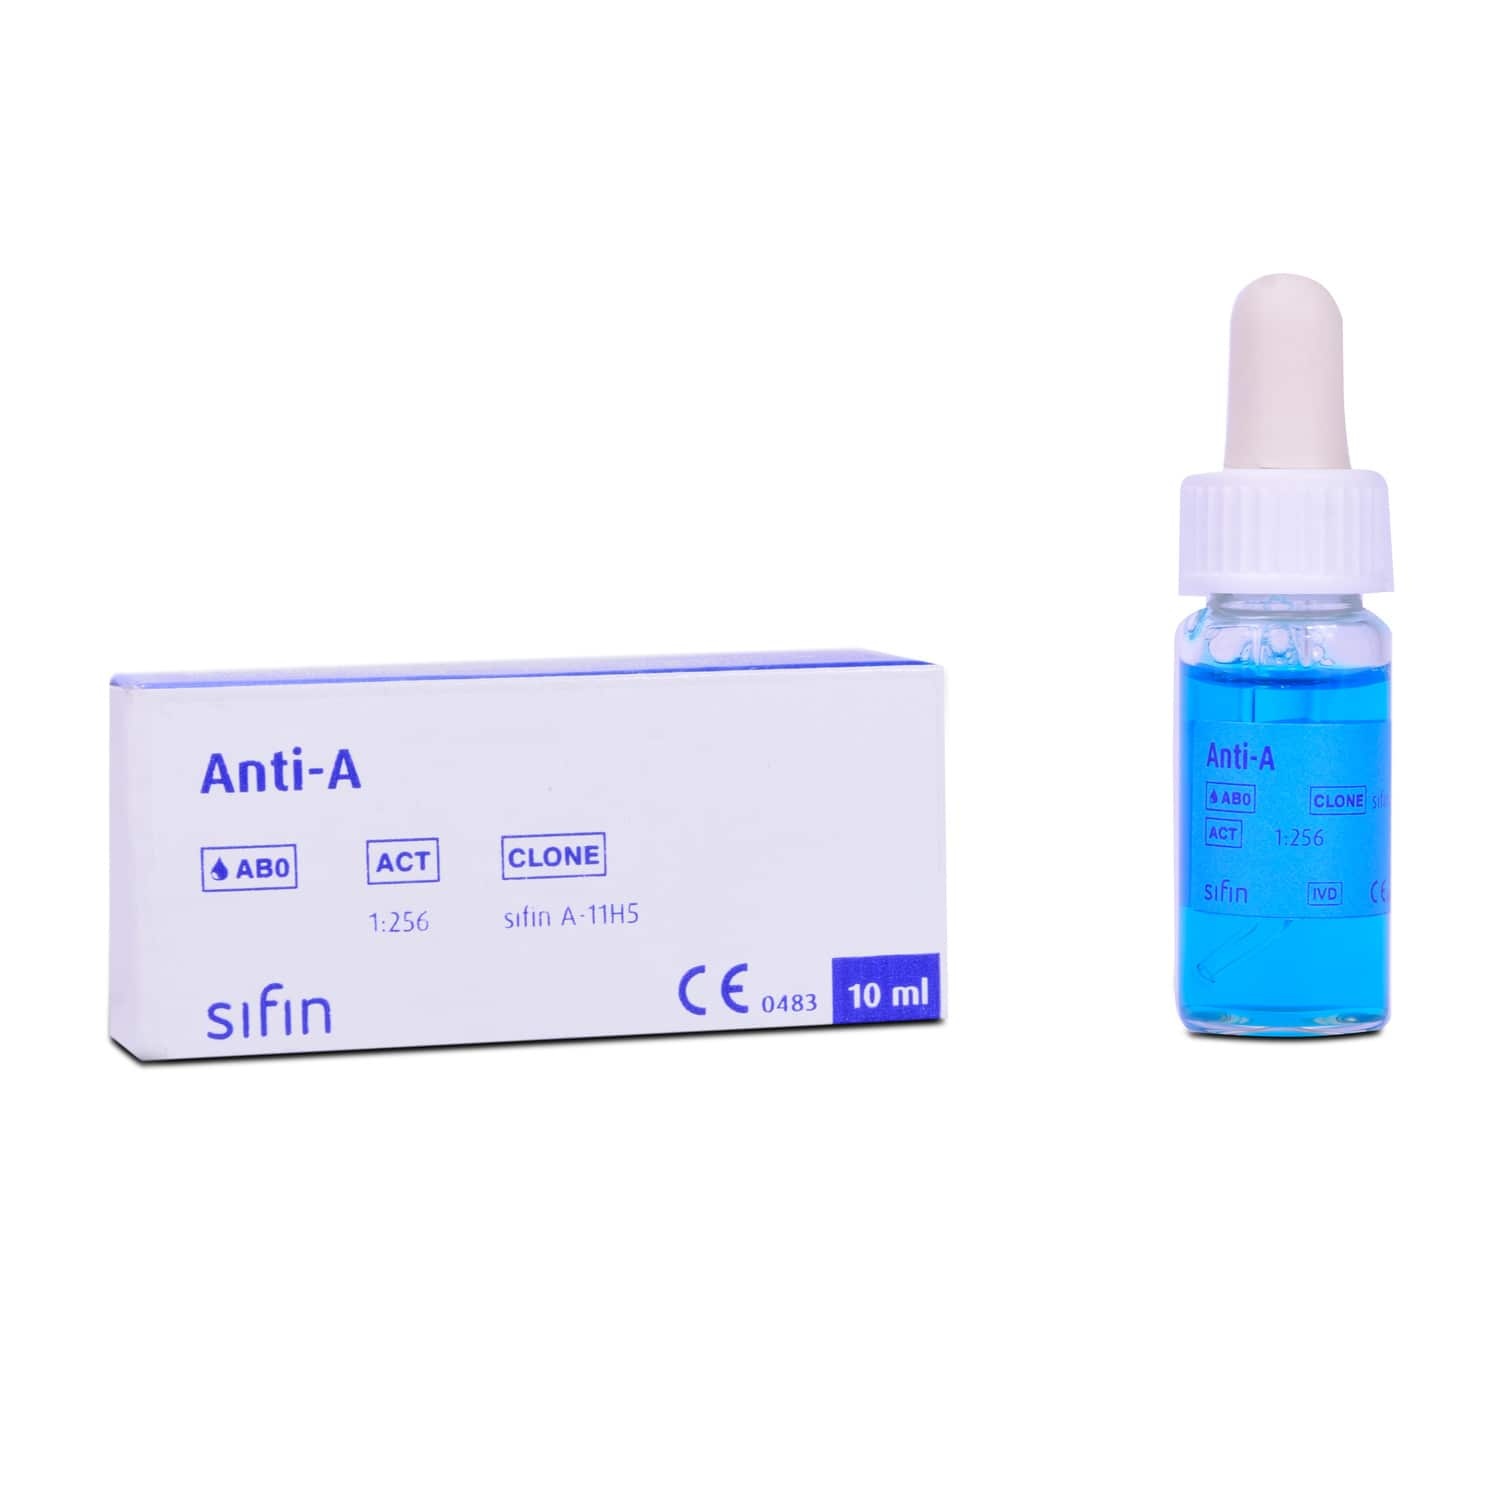
Test Reagent for Determining Blood Types Anti-B
Product overview 1 bottle test reagent For blood grouping Available in different versions Clear agglutination Contents: 10 ml This sifin test reagent for determining blood types contains antibodies that react with the antigens in the blood sample. This means the blood type can be determined clearly and quickly. Product Details Test reagent for quickly and reliably determining blood types Contains blood group antibodies that react with antigens in the blood Clear agglutination 1x 10ml bottle Available for the following types: Type Specifications Type Anti-A Specifications saline, monoclonal (mouse), clone: SIFIN A-11H5 Type Anti-B Specifications saline, monoclonal (mouse), clone: SIFIN B-6F9 Type Anti-AB Specifications saline, monoclonal (mouse), clone: SIFIN A-5E10 and B-2D7 Type Anti-D Specifications lgM, monoclonal (human), clone: BS 225
Brand: sifin
Category: Health & Beauty > Health Care > Medical Tests > Blood Typing Test Kits